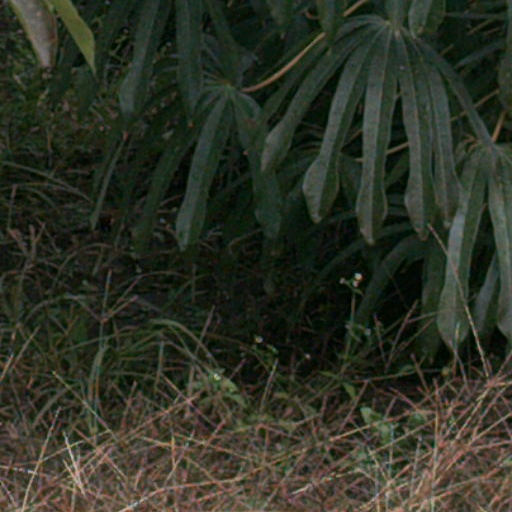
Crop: cassava